Rebuild World

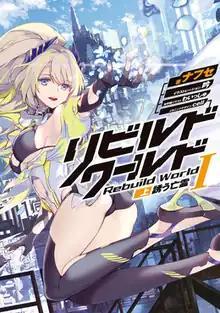
First light novel cover

is a Japanese light novel series written by Nahuse, with illustrations by Gin, environmental design by yish and mechanical design by cell. Nahuse started publishing it on the novel publishing websites Shōsetsuka ni Narō and in February 2017. The light novel series has been released by ASCII Media Works' imprint since May 2019. A manga adaptation by has been serialized in ASCII Media Works' "seinen" manga magazine "Dengeki Maoh" since July 2019. An anime television series adaptation has been announced.